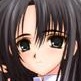
Portrait style: Anime Portrait